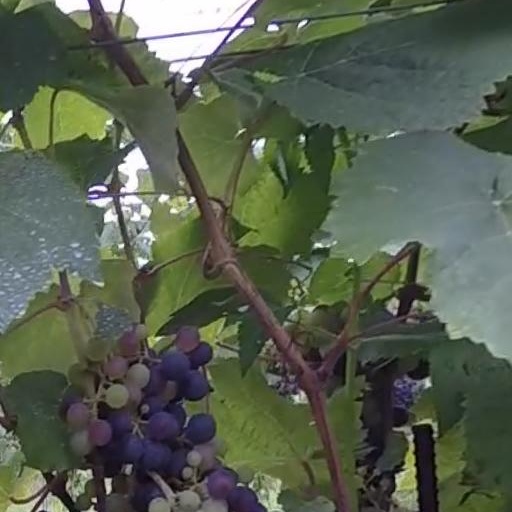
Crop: grape